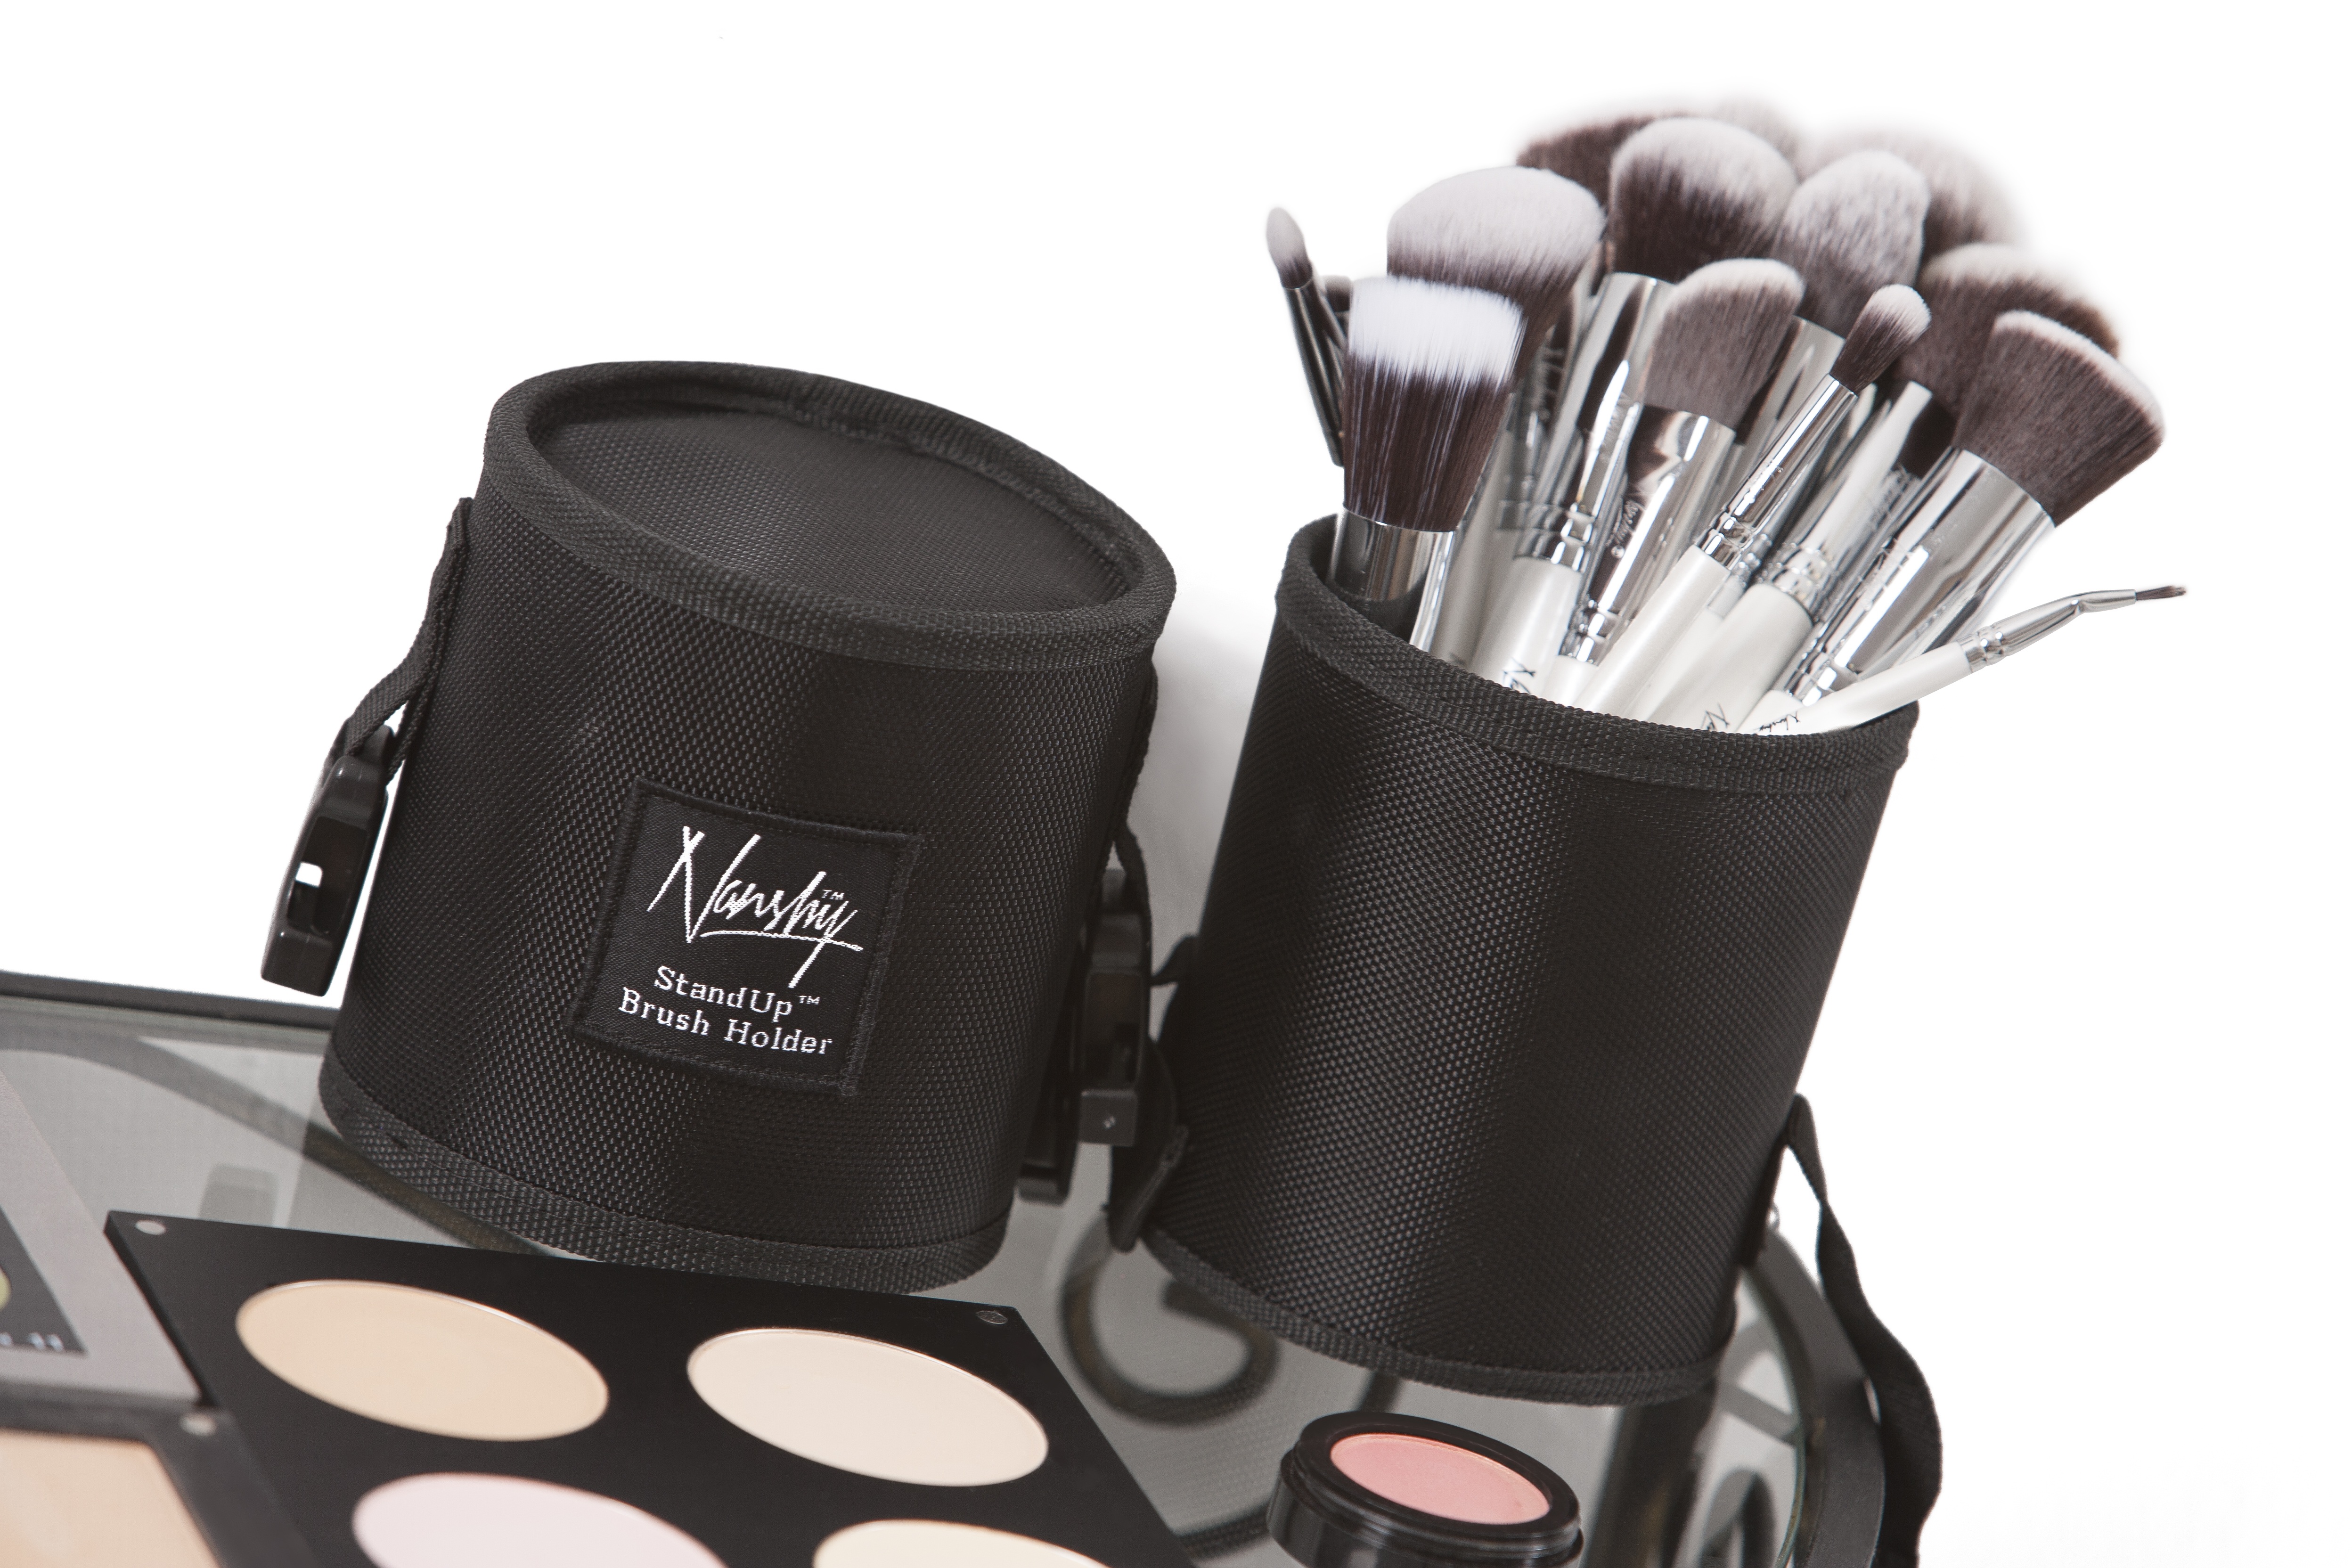
hand, artist, arm, makeup, make up, human body, product, brushes, cosmetic, brush set, makeup brushes